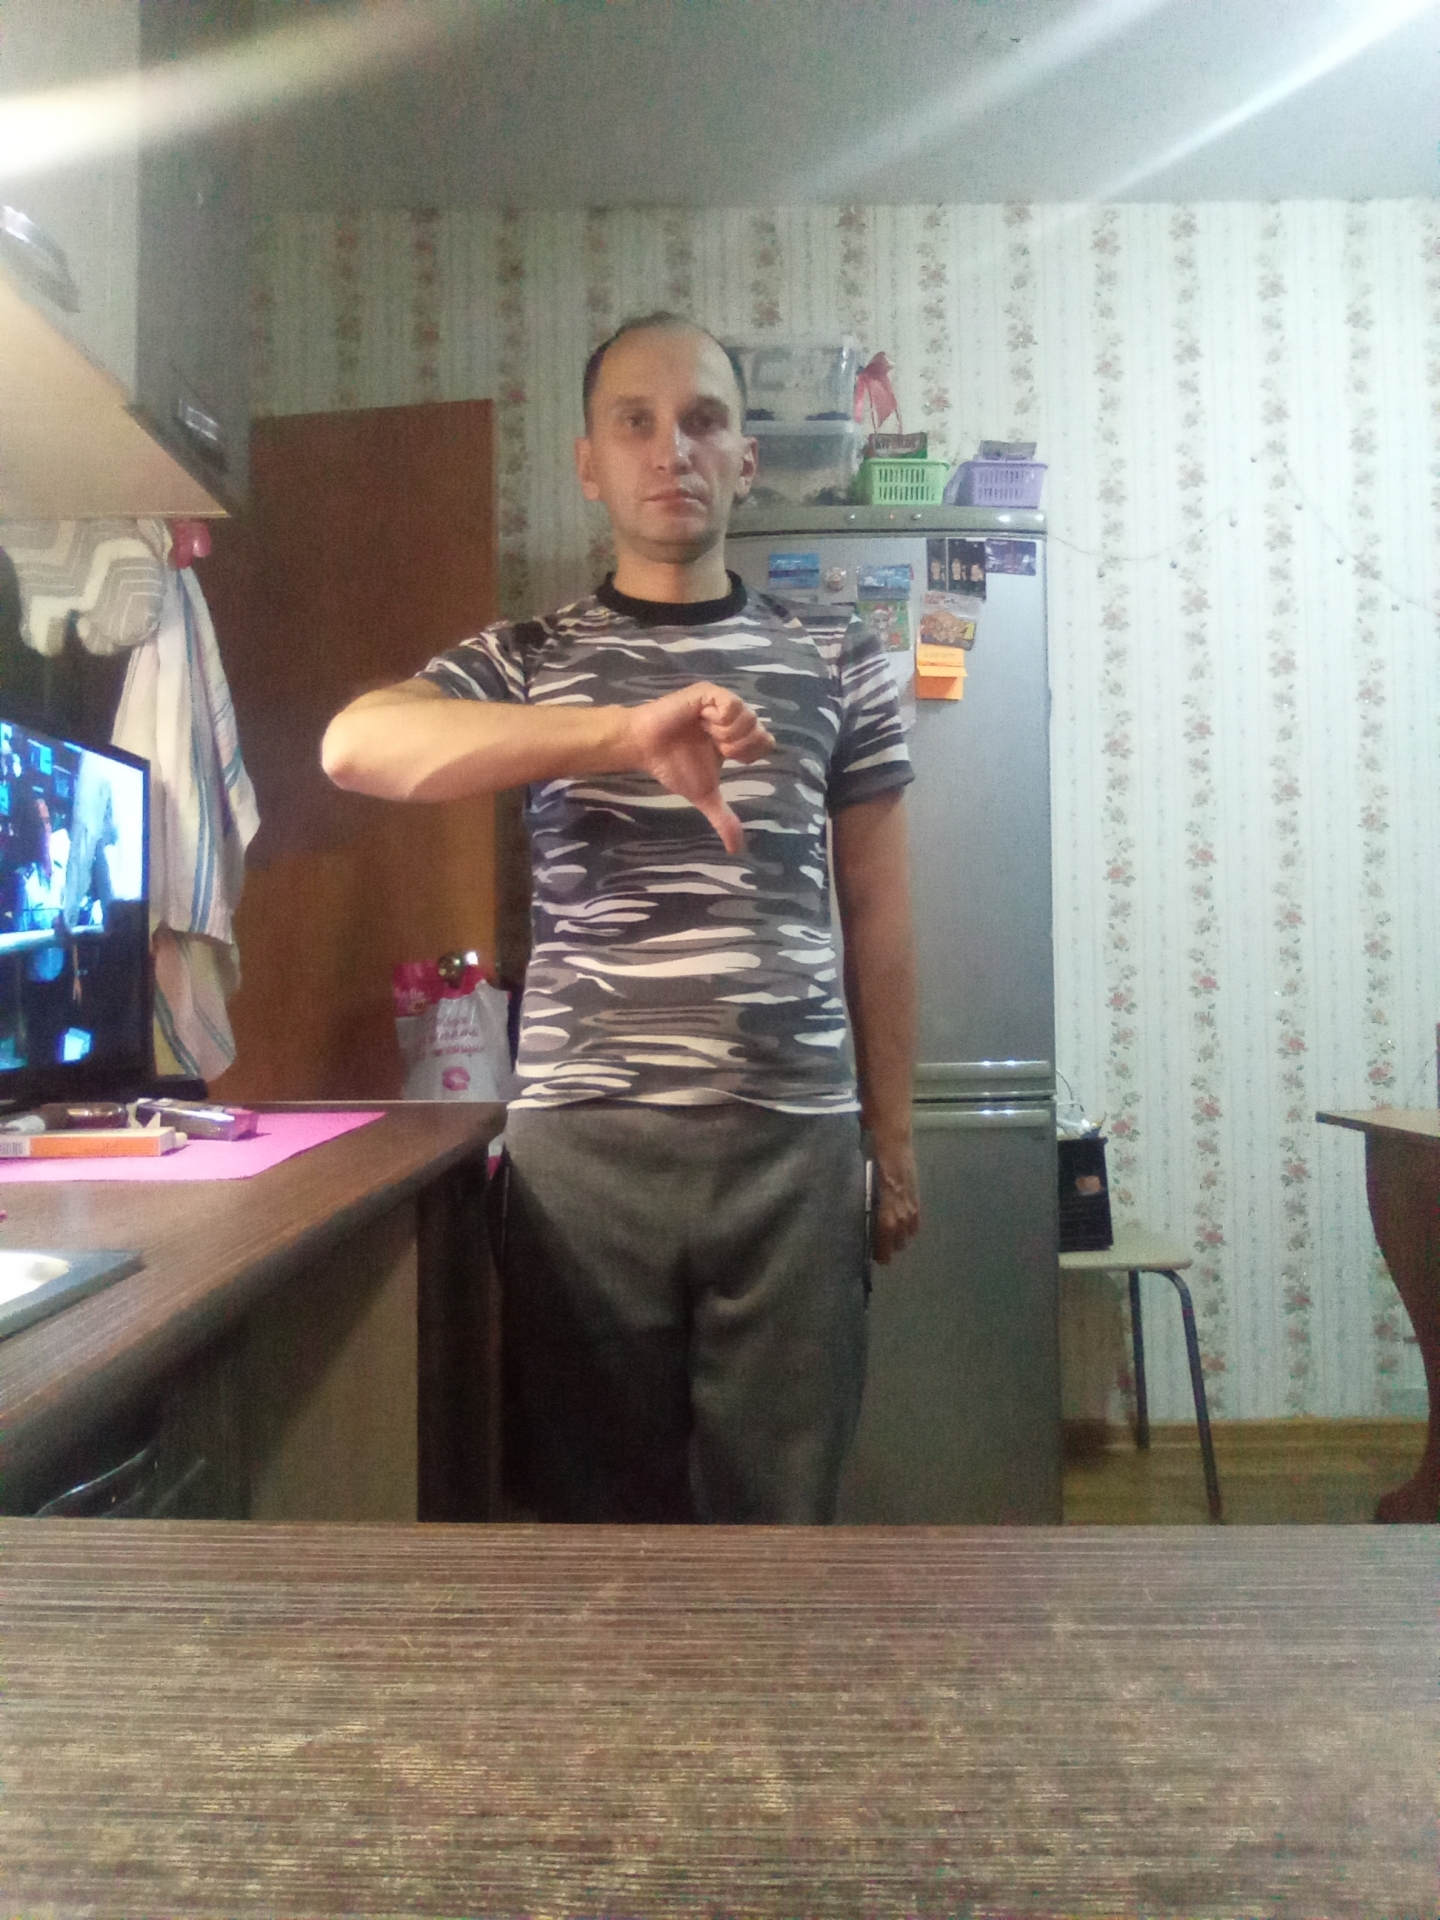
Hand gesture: dislike